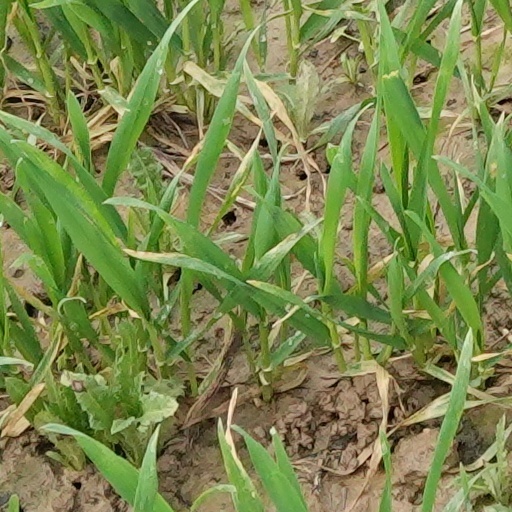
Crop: wheat